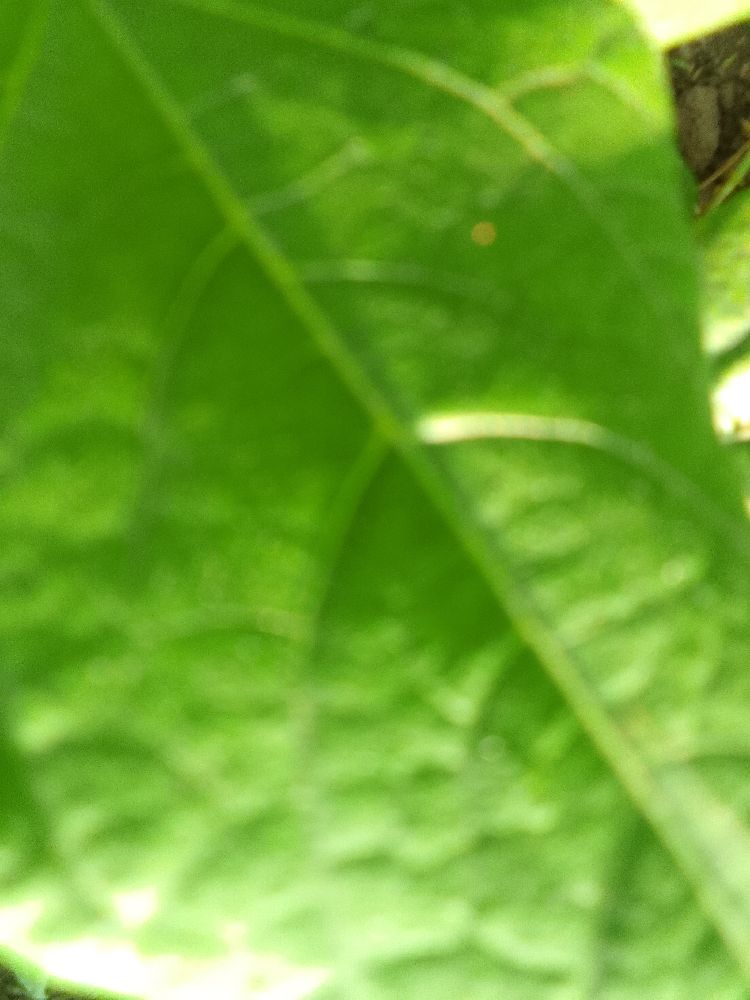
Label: healthy